The Scent of Mandarin

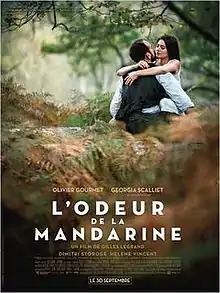
Theatrical release poster

The Scent of Mandarin is a 2015 French drama film directed by Gilles Legrand. It stars Olivier Gourmet and Georgia Scalliet. It was nominated for two César Awards at the 41st César Awards. The mother and her child have to seek shelter under the manor of kind and rich retired general. He and the mother decide to marry but they plan to have no children. The general and the mother having trouble in bed. The general decides to satisfy through prostitution. The mother quite piss about this and decide to hump with the horse keeper who has already kept an eye on her for sometime.